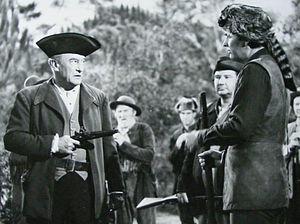
Daniel Boone est une série télévisée américaine en 165 épisodes de 52 minutes, créée par Borden Chase et diffusée entre le 24 septembre 1964 et le 7 mai 1970 sur le réseau NBC.